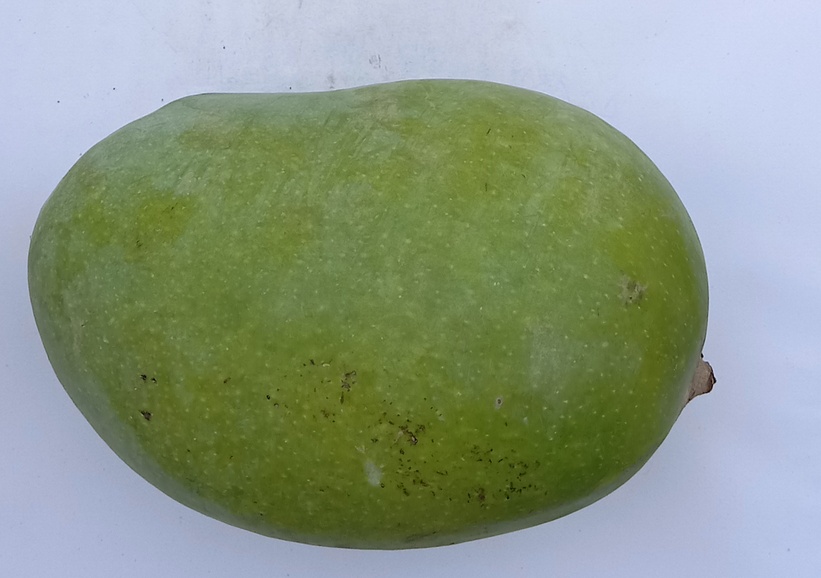
Mango variety: Chaunsa (White)